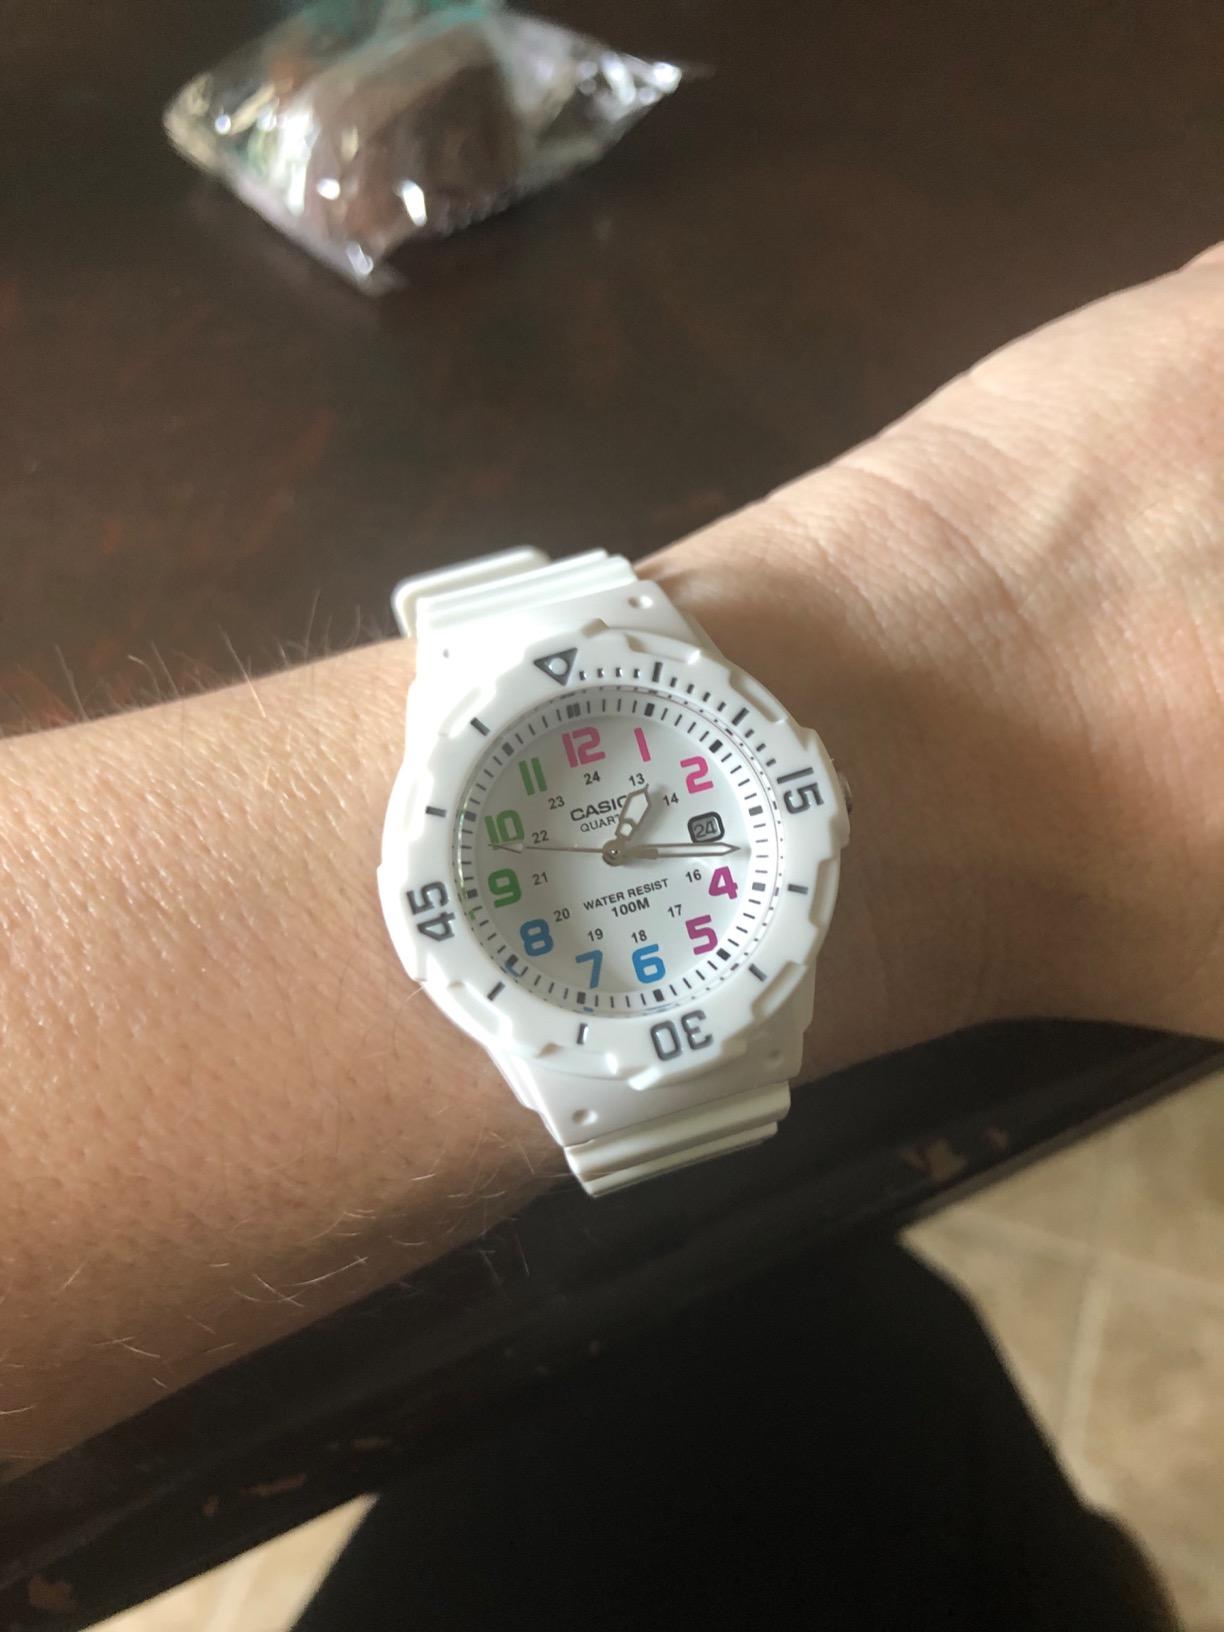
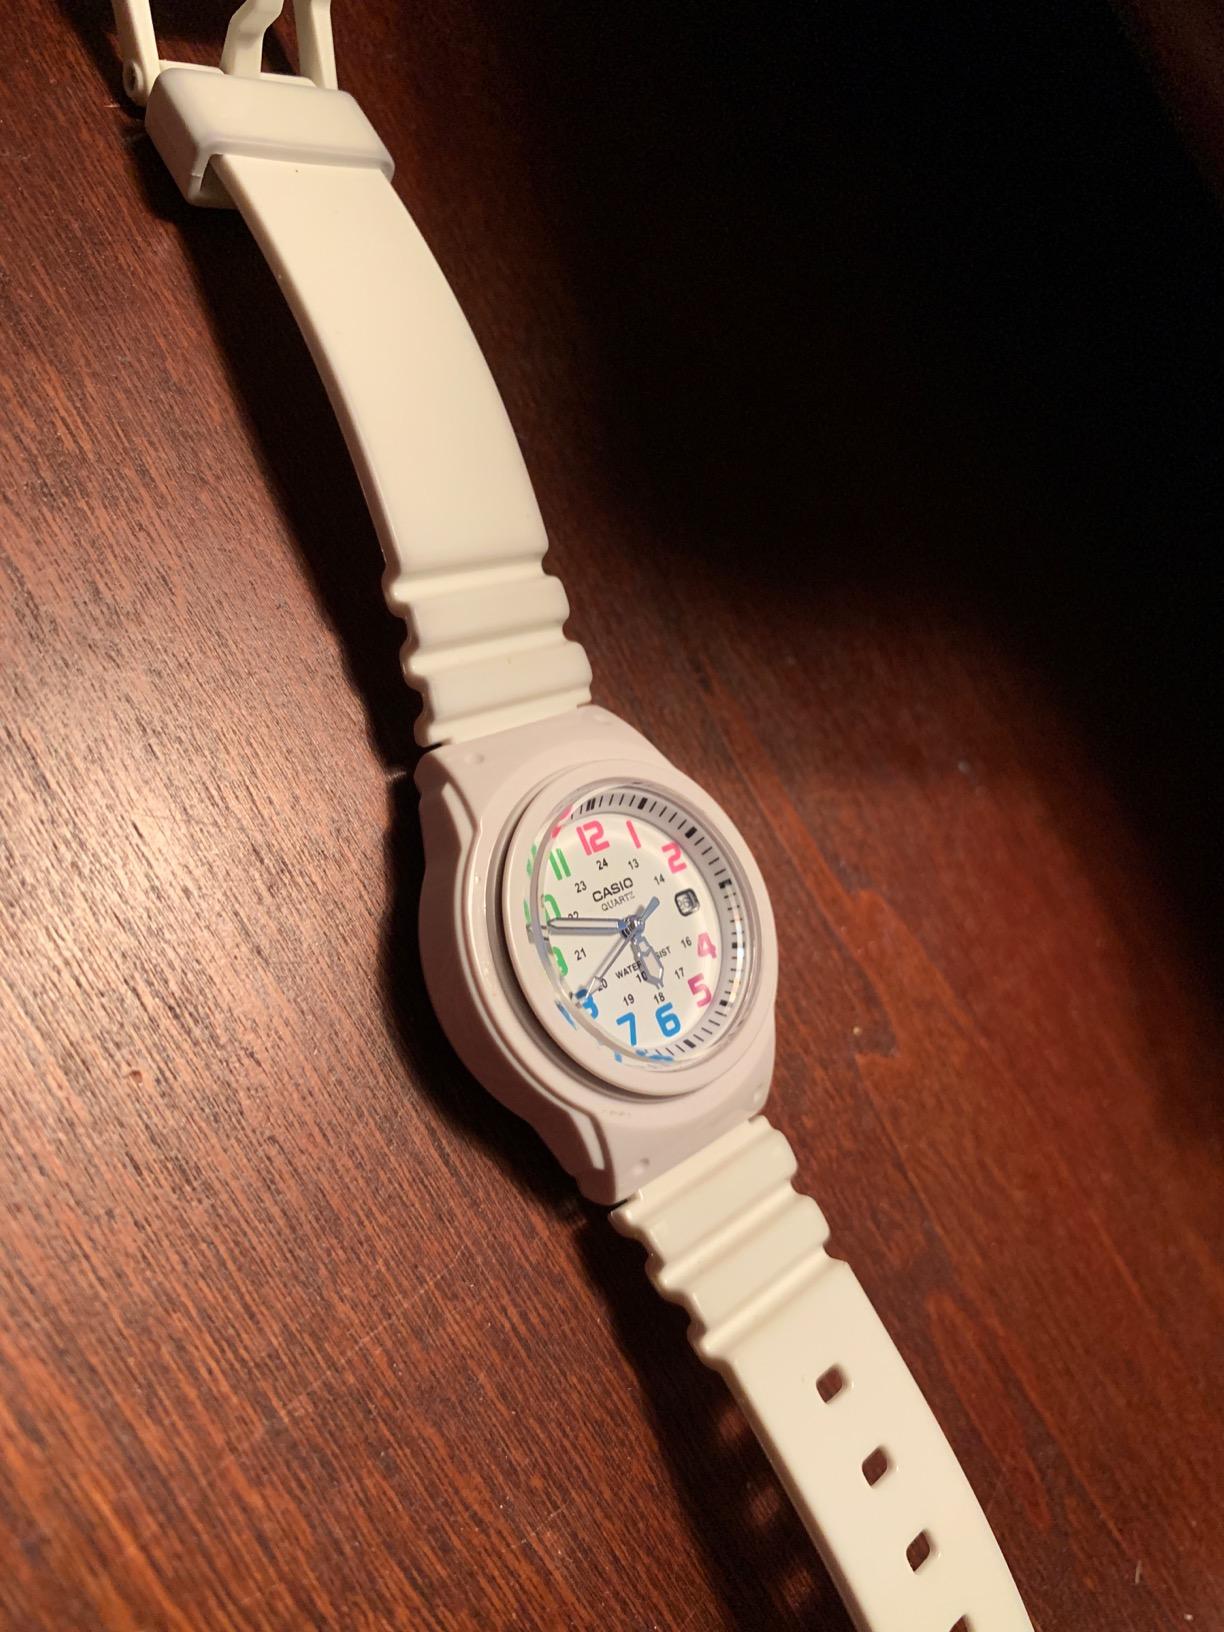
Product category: accessories_watch
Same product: yes